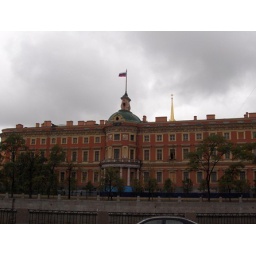
Storm clouds brewing above a beautiful building that I am ashamed to admit I don't know its name.